David Fuhrer

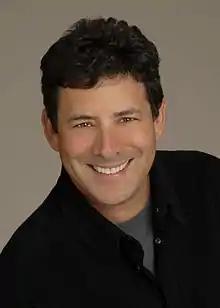
Image of David Fuhrer

David Fuhrer is an American inventor, entrepreneur, and entertainment executive. He has licensed over 300 toys, games, and household products, including items such as the "Nerf Vortex Football", "Aqua Doodle", and "Twisty Petz". Fuhrer holds the Guinness World Record for the fastest backwards talker and currently serves as the President of the "Laugh Factory", a prominent comedy club chain in North America.